Peachester Public Dip

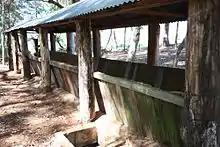
Side view of the dip, 2010

The Peachester Public cattle dip with remnant yards is located amongst dense scrub to the north-west of Peachester on the northern side of Peachester Road.